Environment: real
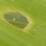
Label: fall_armyworm